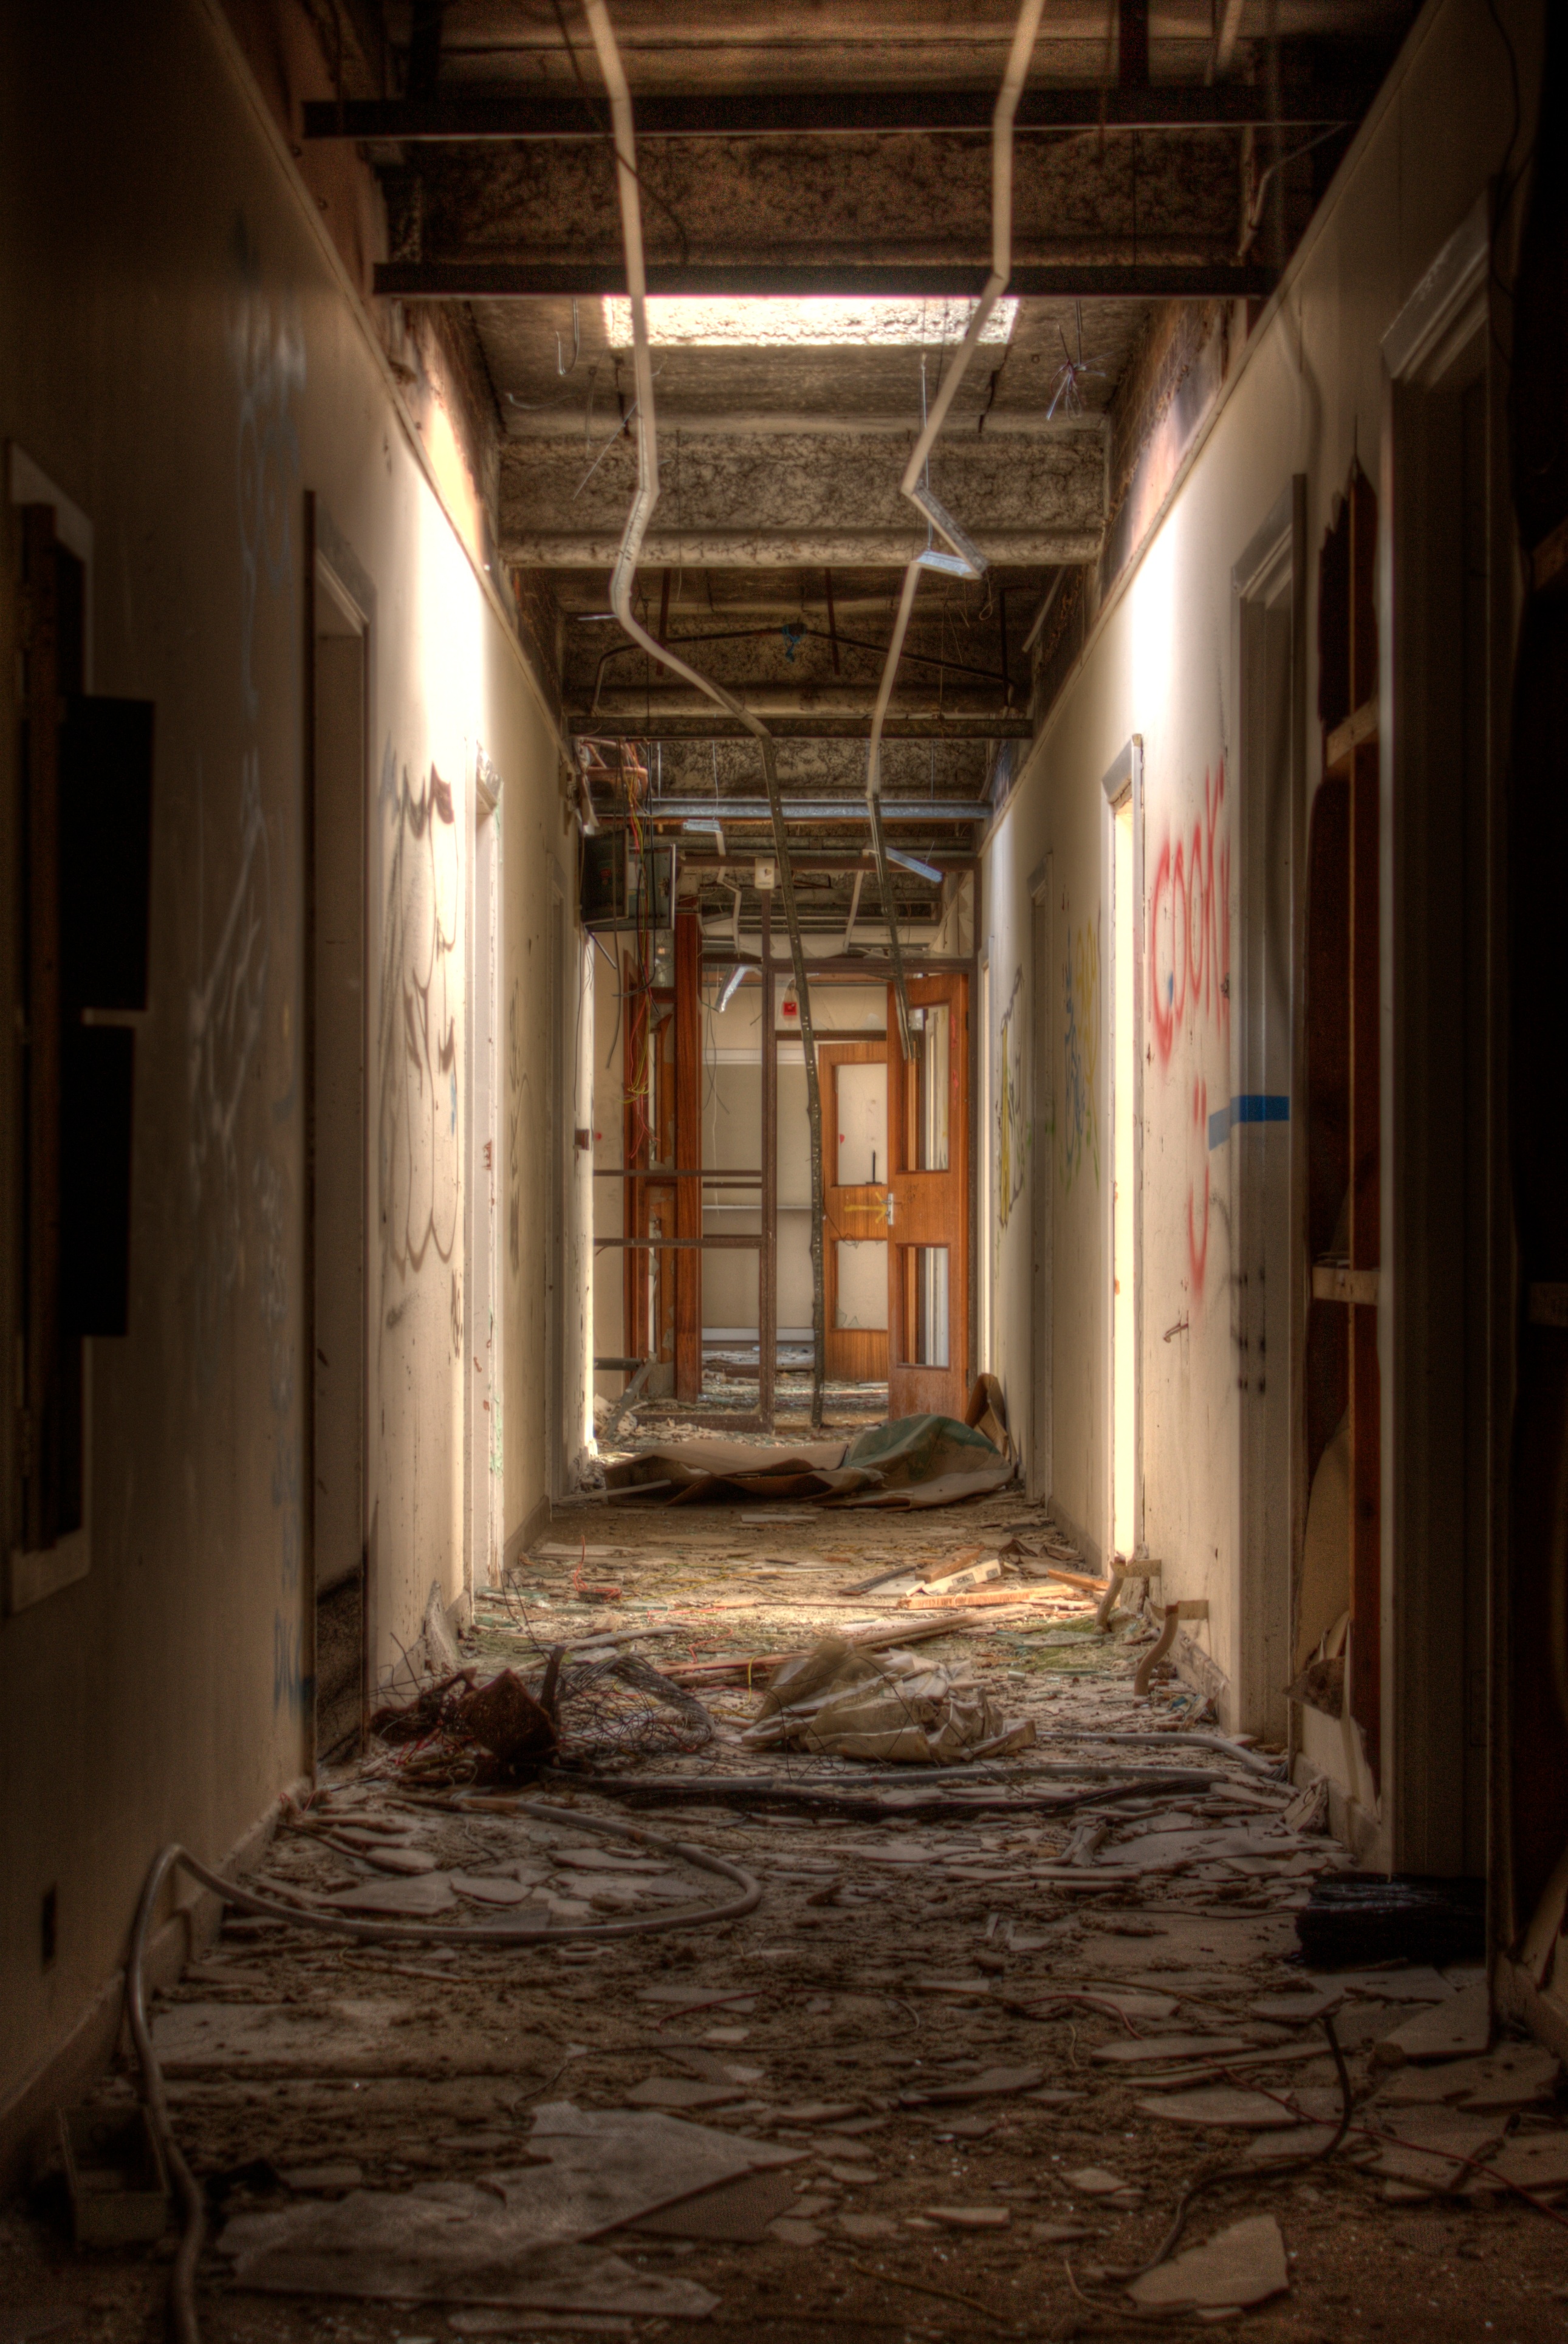
light, wood, house, floor, building, alley, home, hall, darkness, lighting, interior design